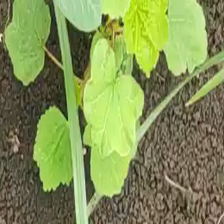
Weed species: Little_Mallow(Malva parviflora)